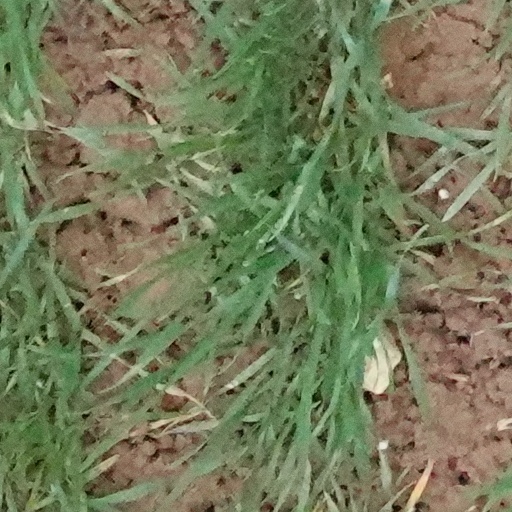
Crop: wheat